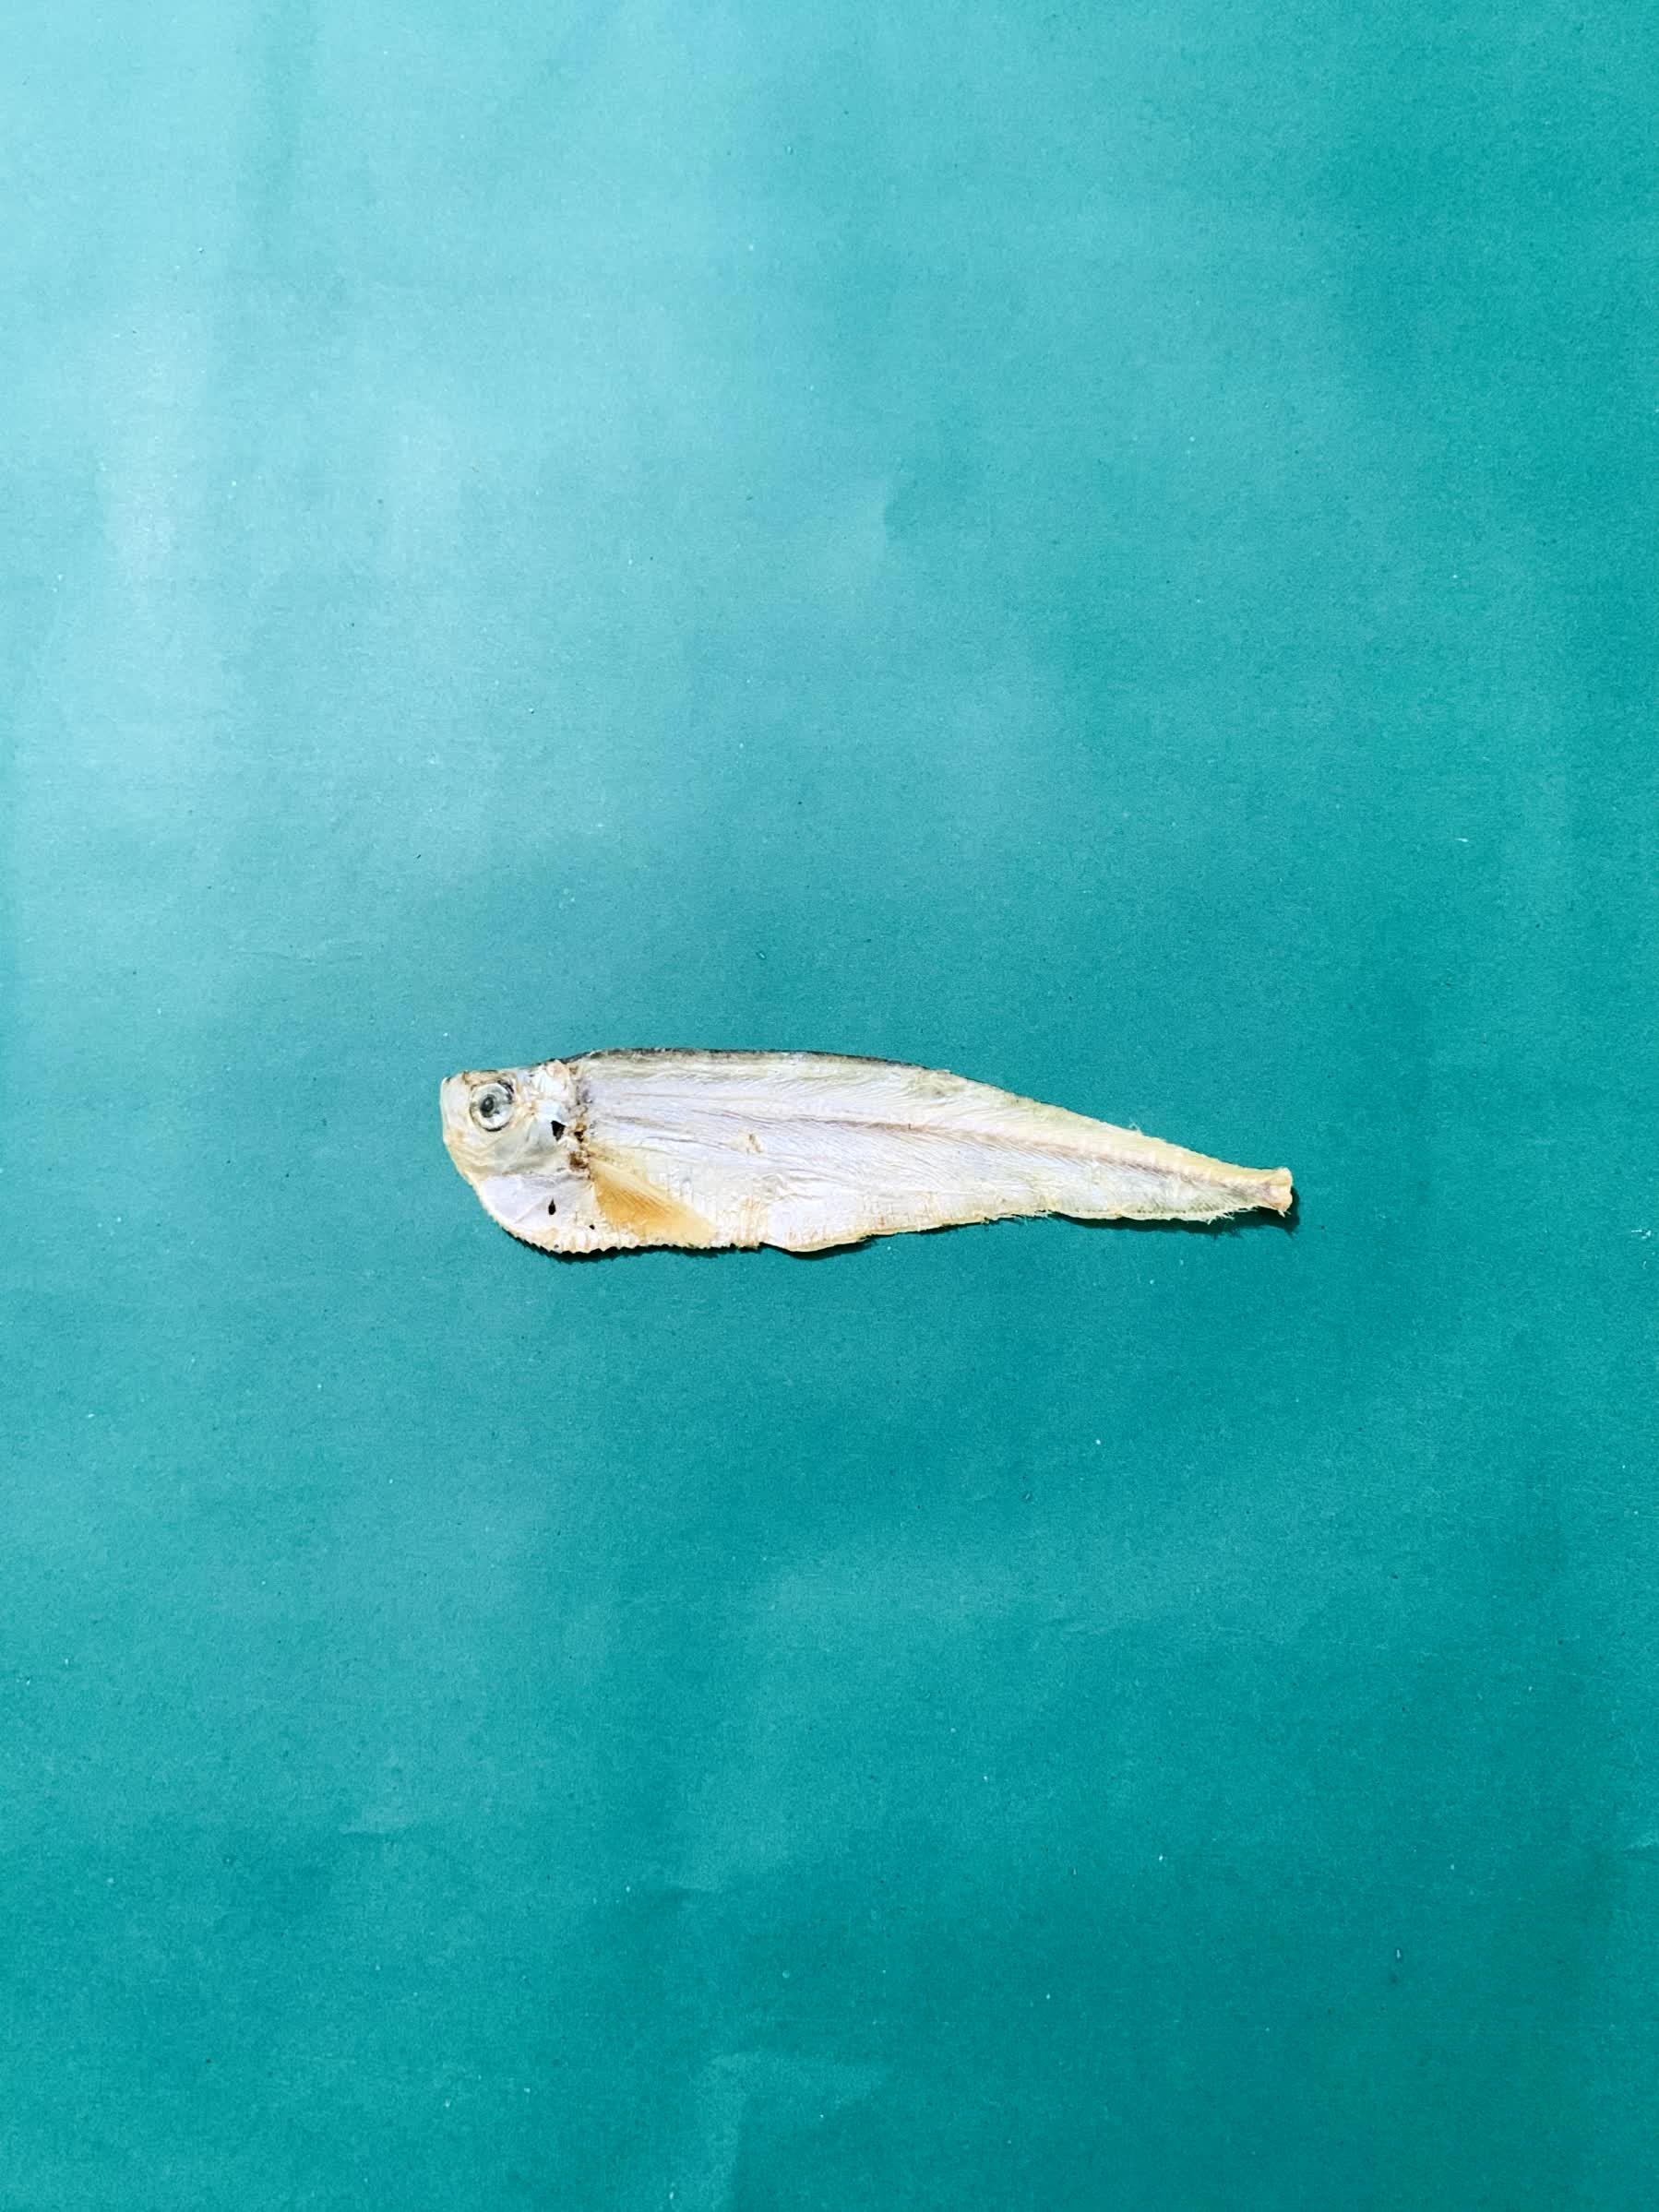
Species: Shukna Feuwa